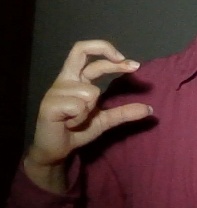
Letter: thal